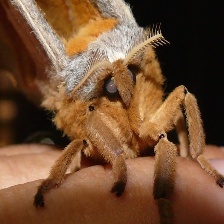
Species: POLYPHEMUS MOTH